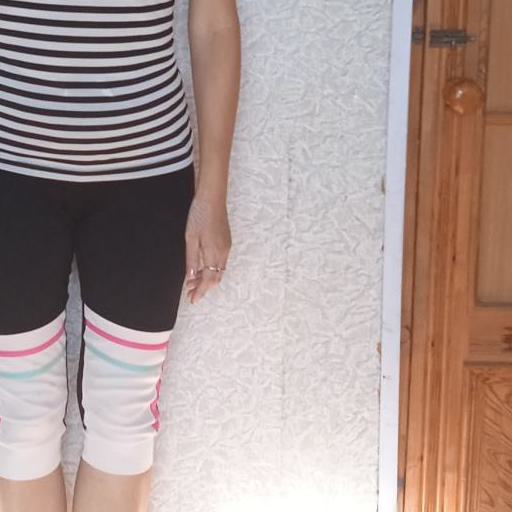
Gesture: no_gesture